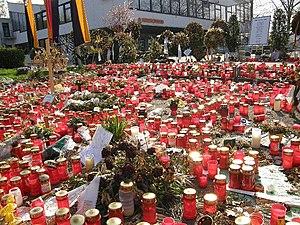
La fusillade de Winnenden, qui s'est déroulée le 11 mars 2009 au collège Albertville-Realschule, à Winnenden dans le Bade-Wurtemberg en Allemagne, a fait seize morts dont l'auteur des coups de feu. Cet événement est une des plus meurtrières tueries en milieu scolaire de l'histoire de l'Allemagne.